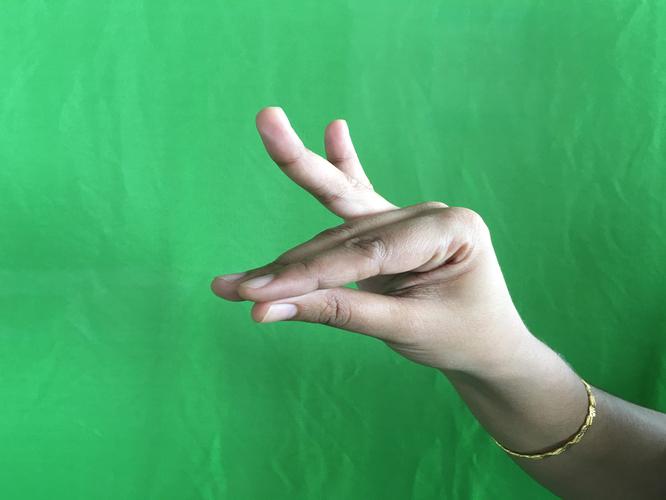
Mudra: Katakamukha_1
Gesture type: single_hand